Premiership of Tony Blair

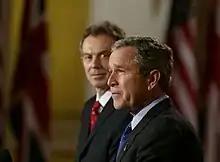
Blair and Bush addressing the media after privately discussing the Iraq War

In the 2001 general election campaign, Blair emphasised the theme of improving public services, notably the National Health Service and the education system. The Conservatives concentrated on opposing British membership of the Euro. The Labour Party retained its large parliamentary majority, and Blair became the first Labour prime minister to win a full second term. However, the election was notable for a large fall in voter turnout.